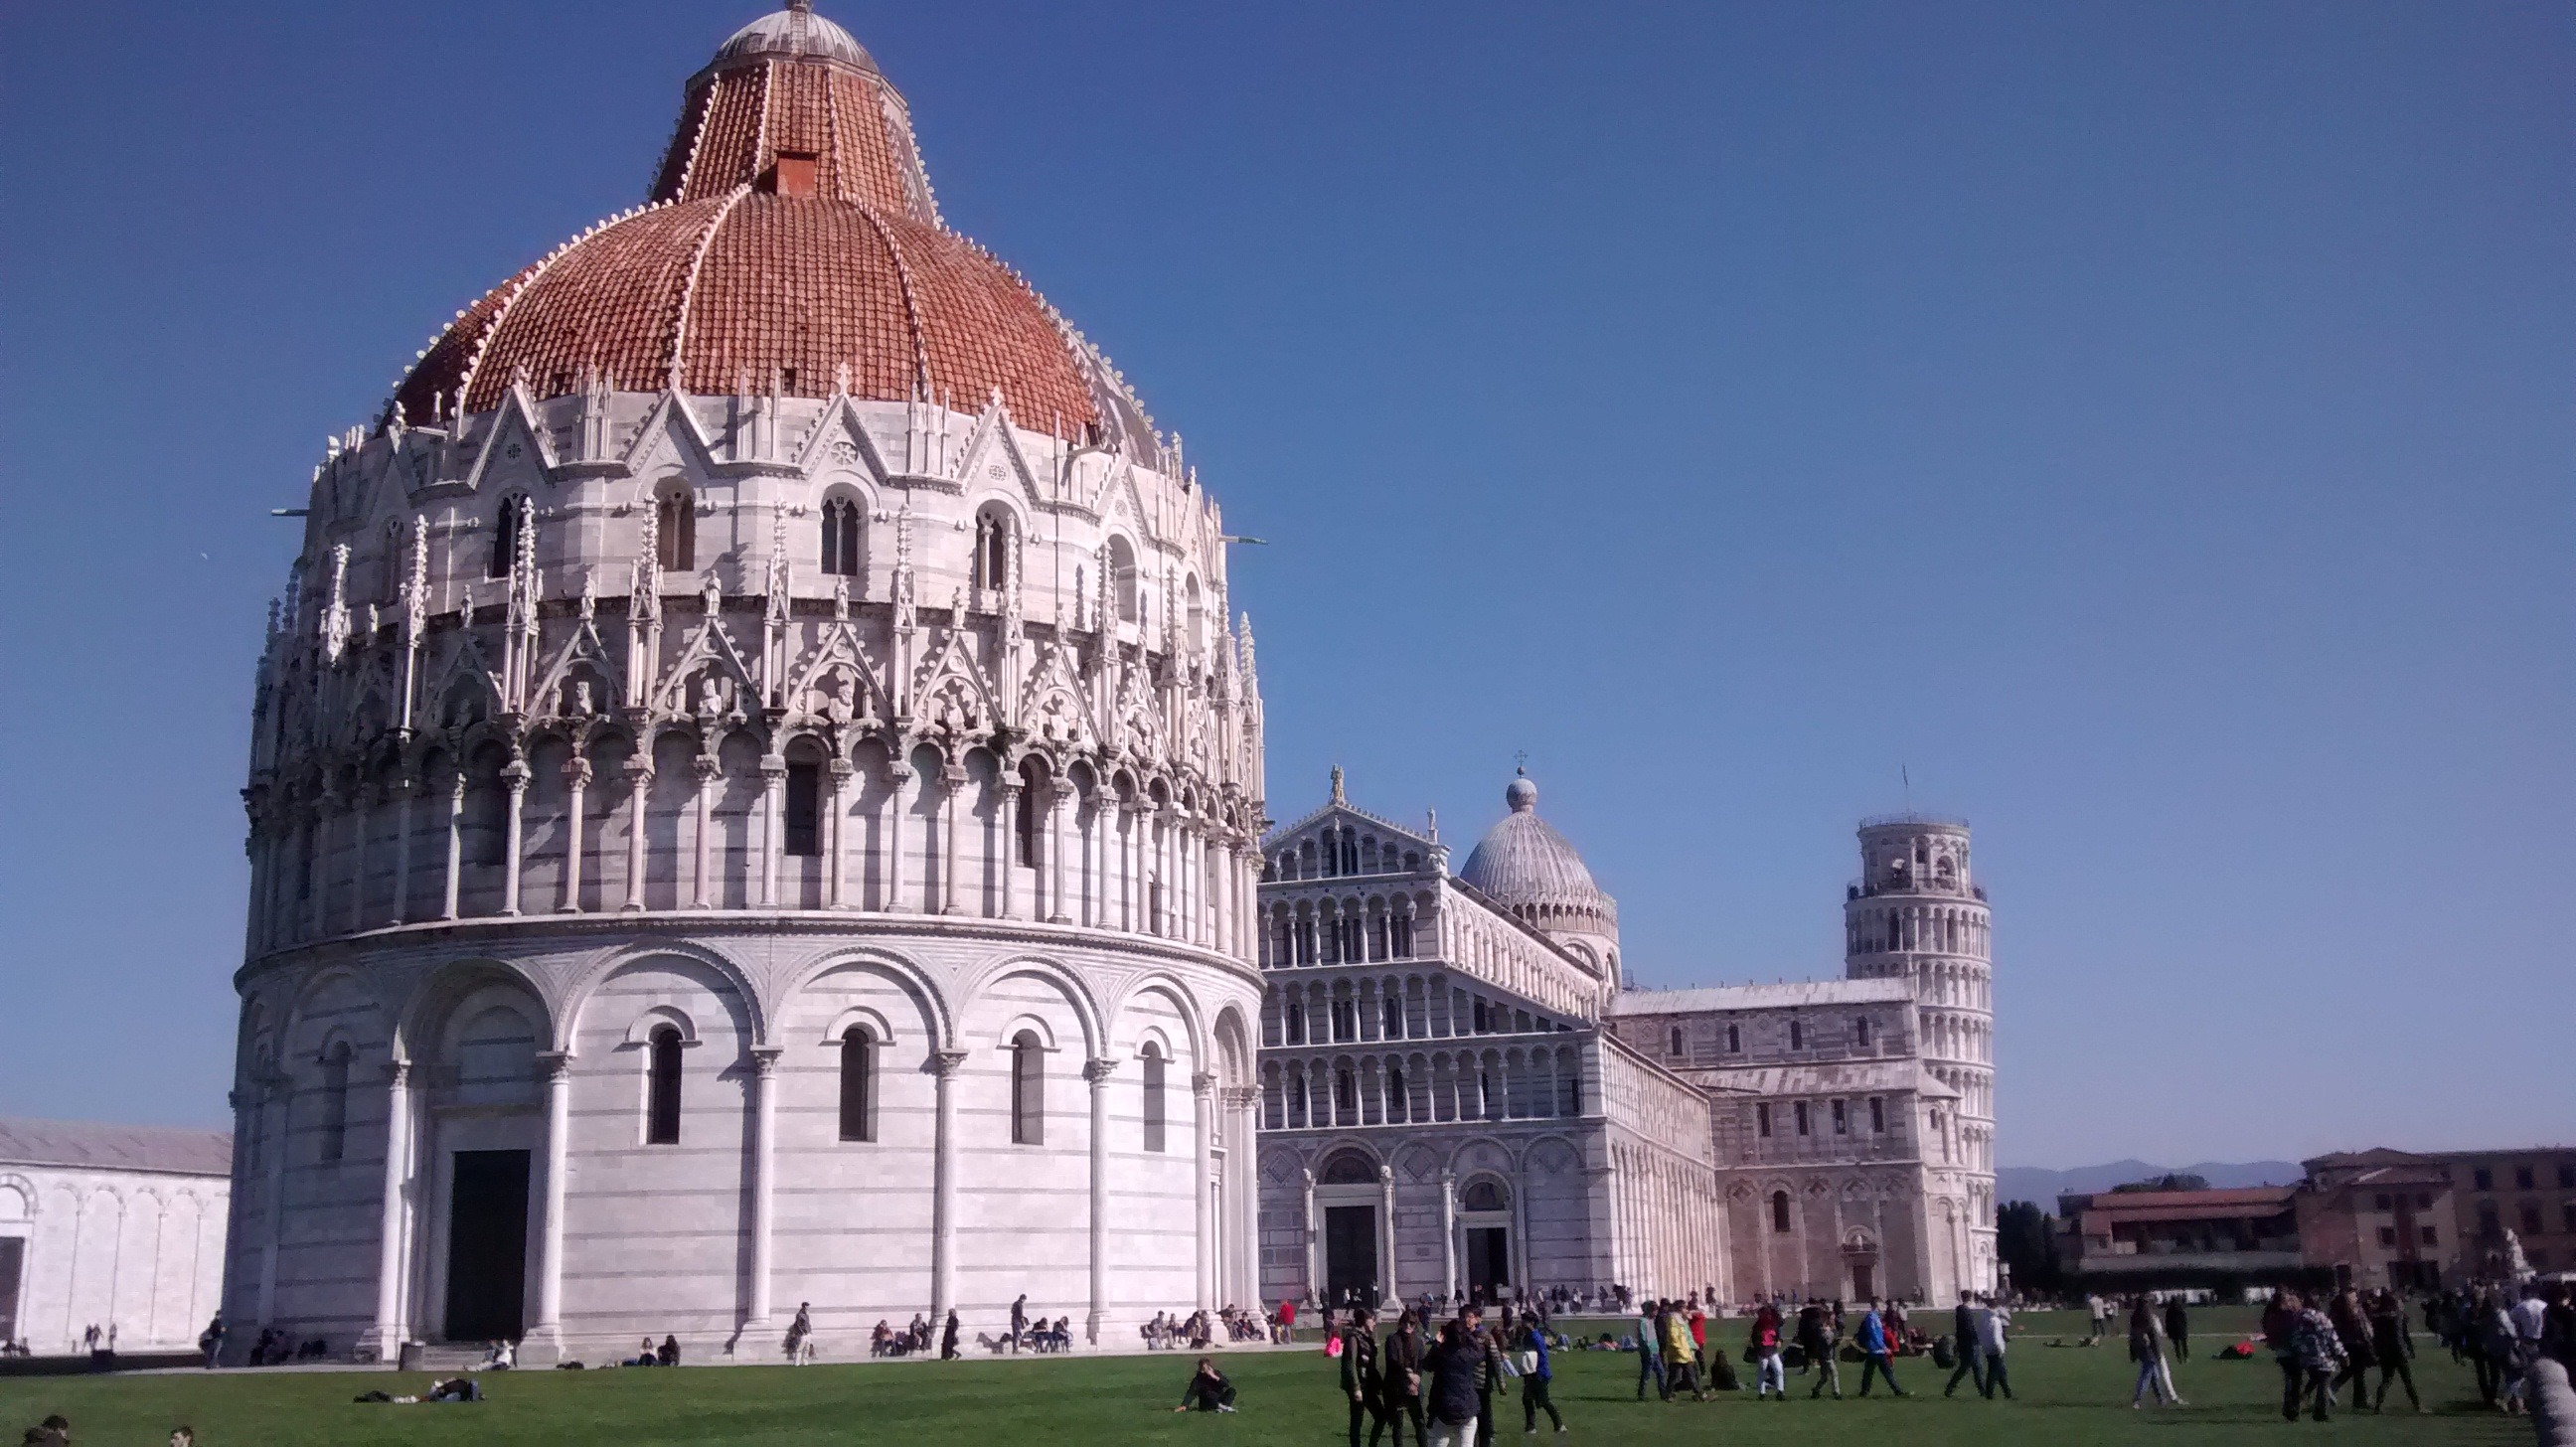
building, palace, monument, landmark, tuscany, cathedral, place of worship, art, pisa, torre, works, tours, historic site, piazza dei miracoli, byzantine architecture